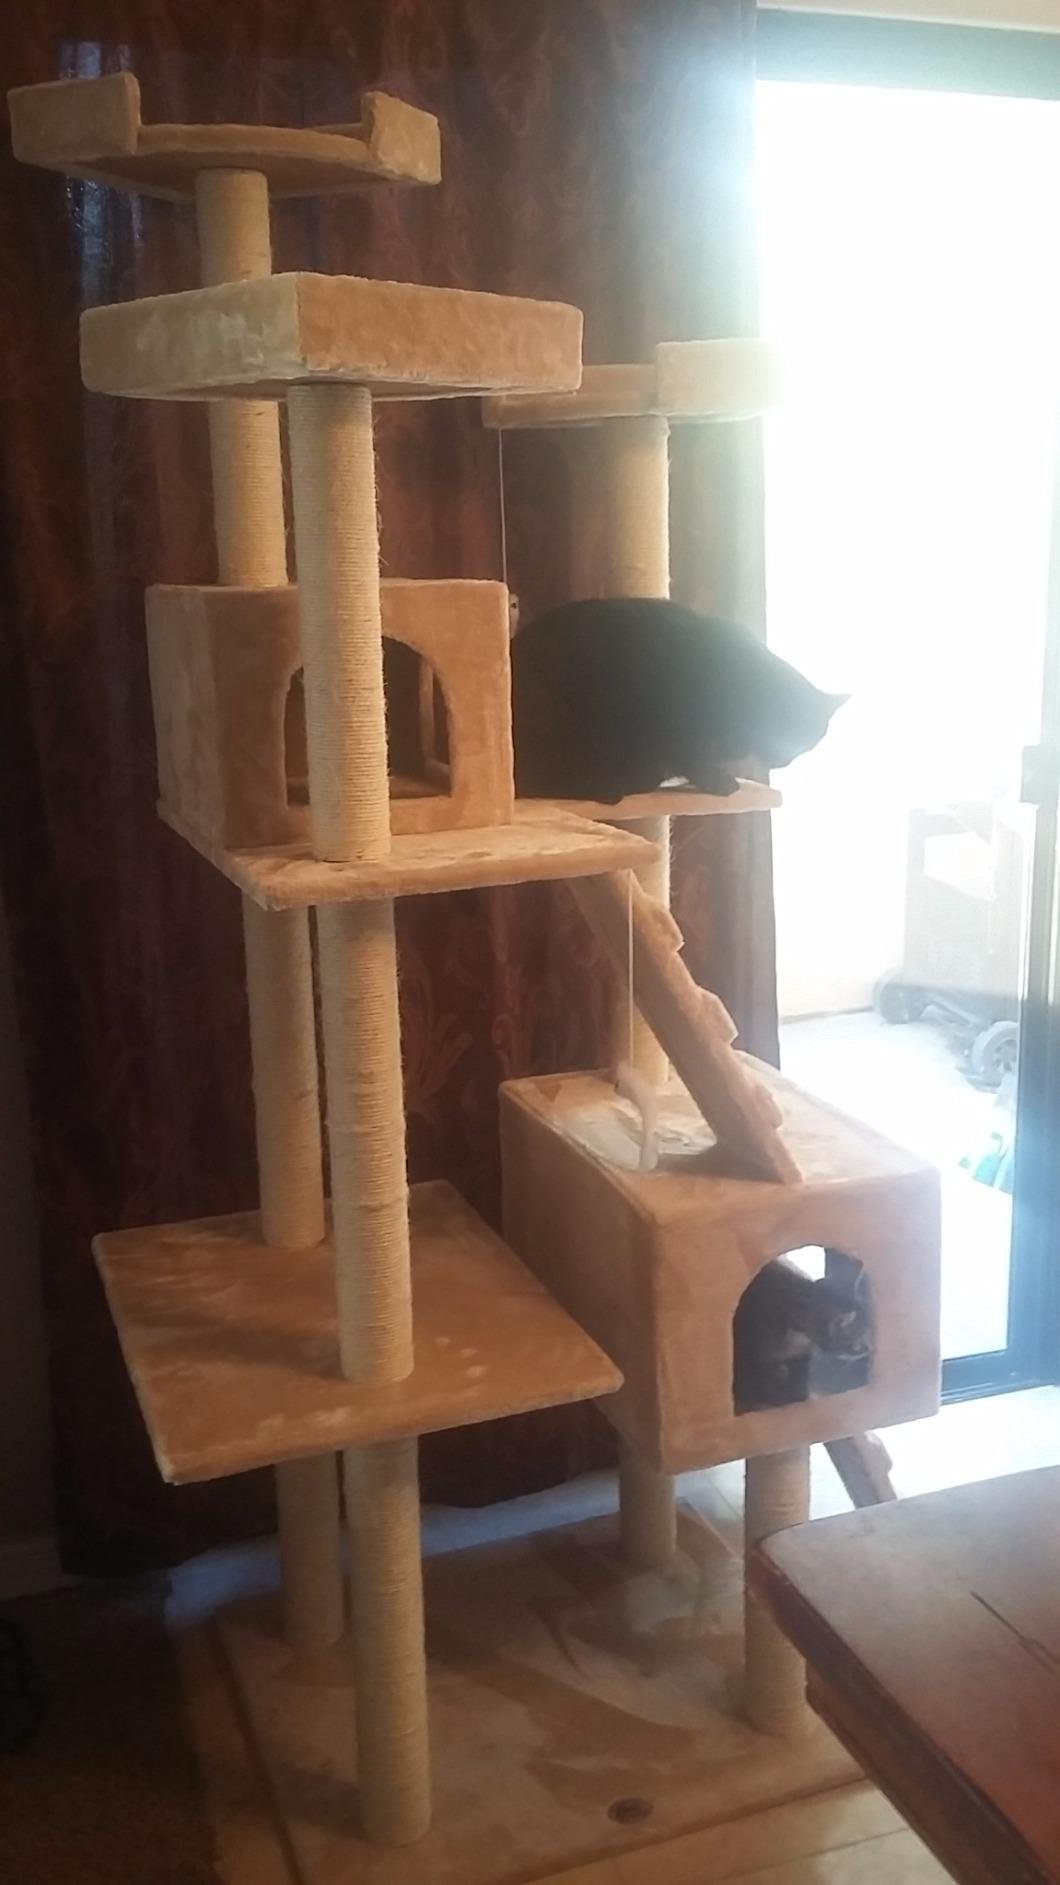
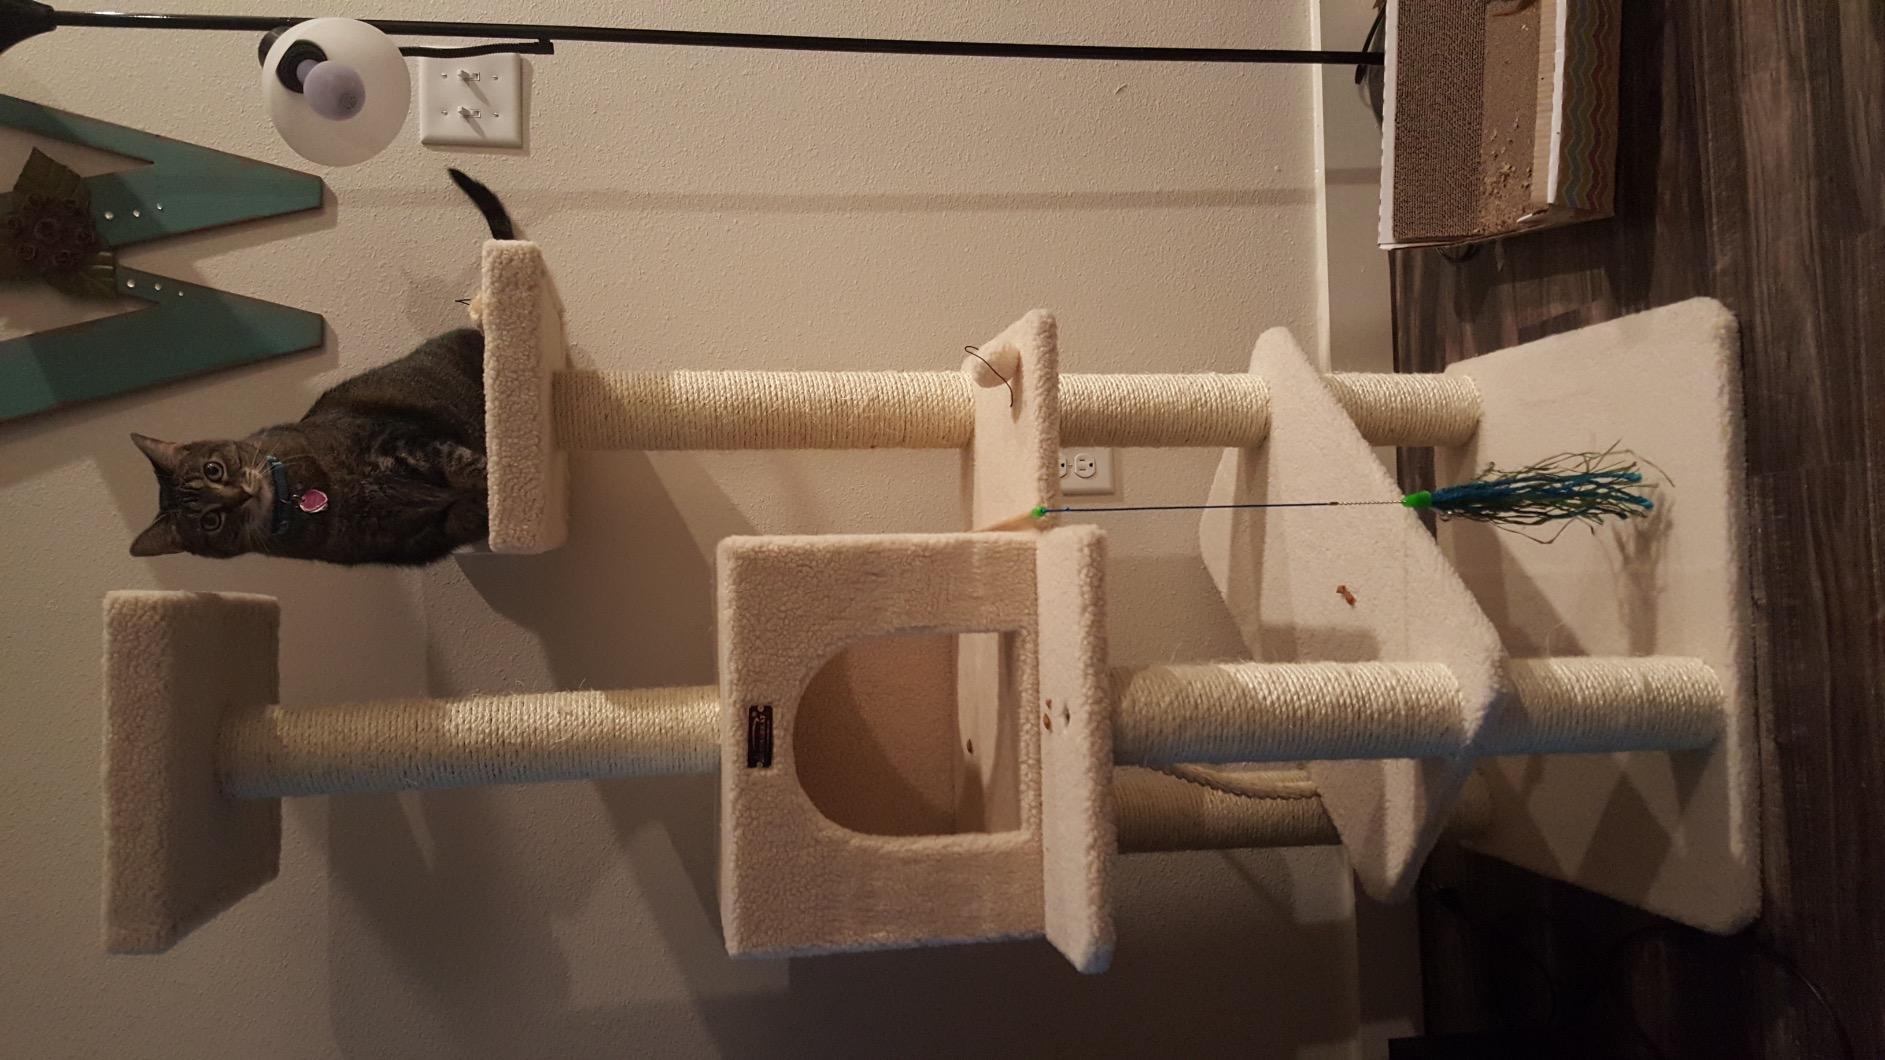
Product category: items_cat tree
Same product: no